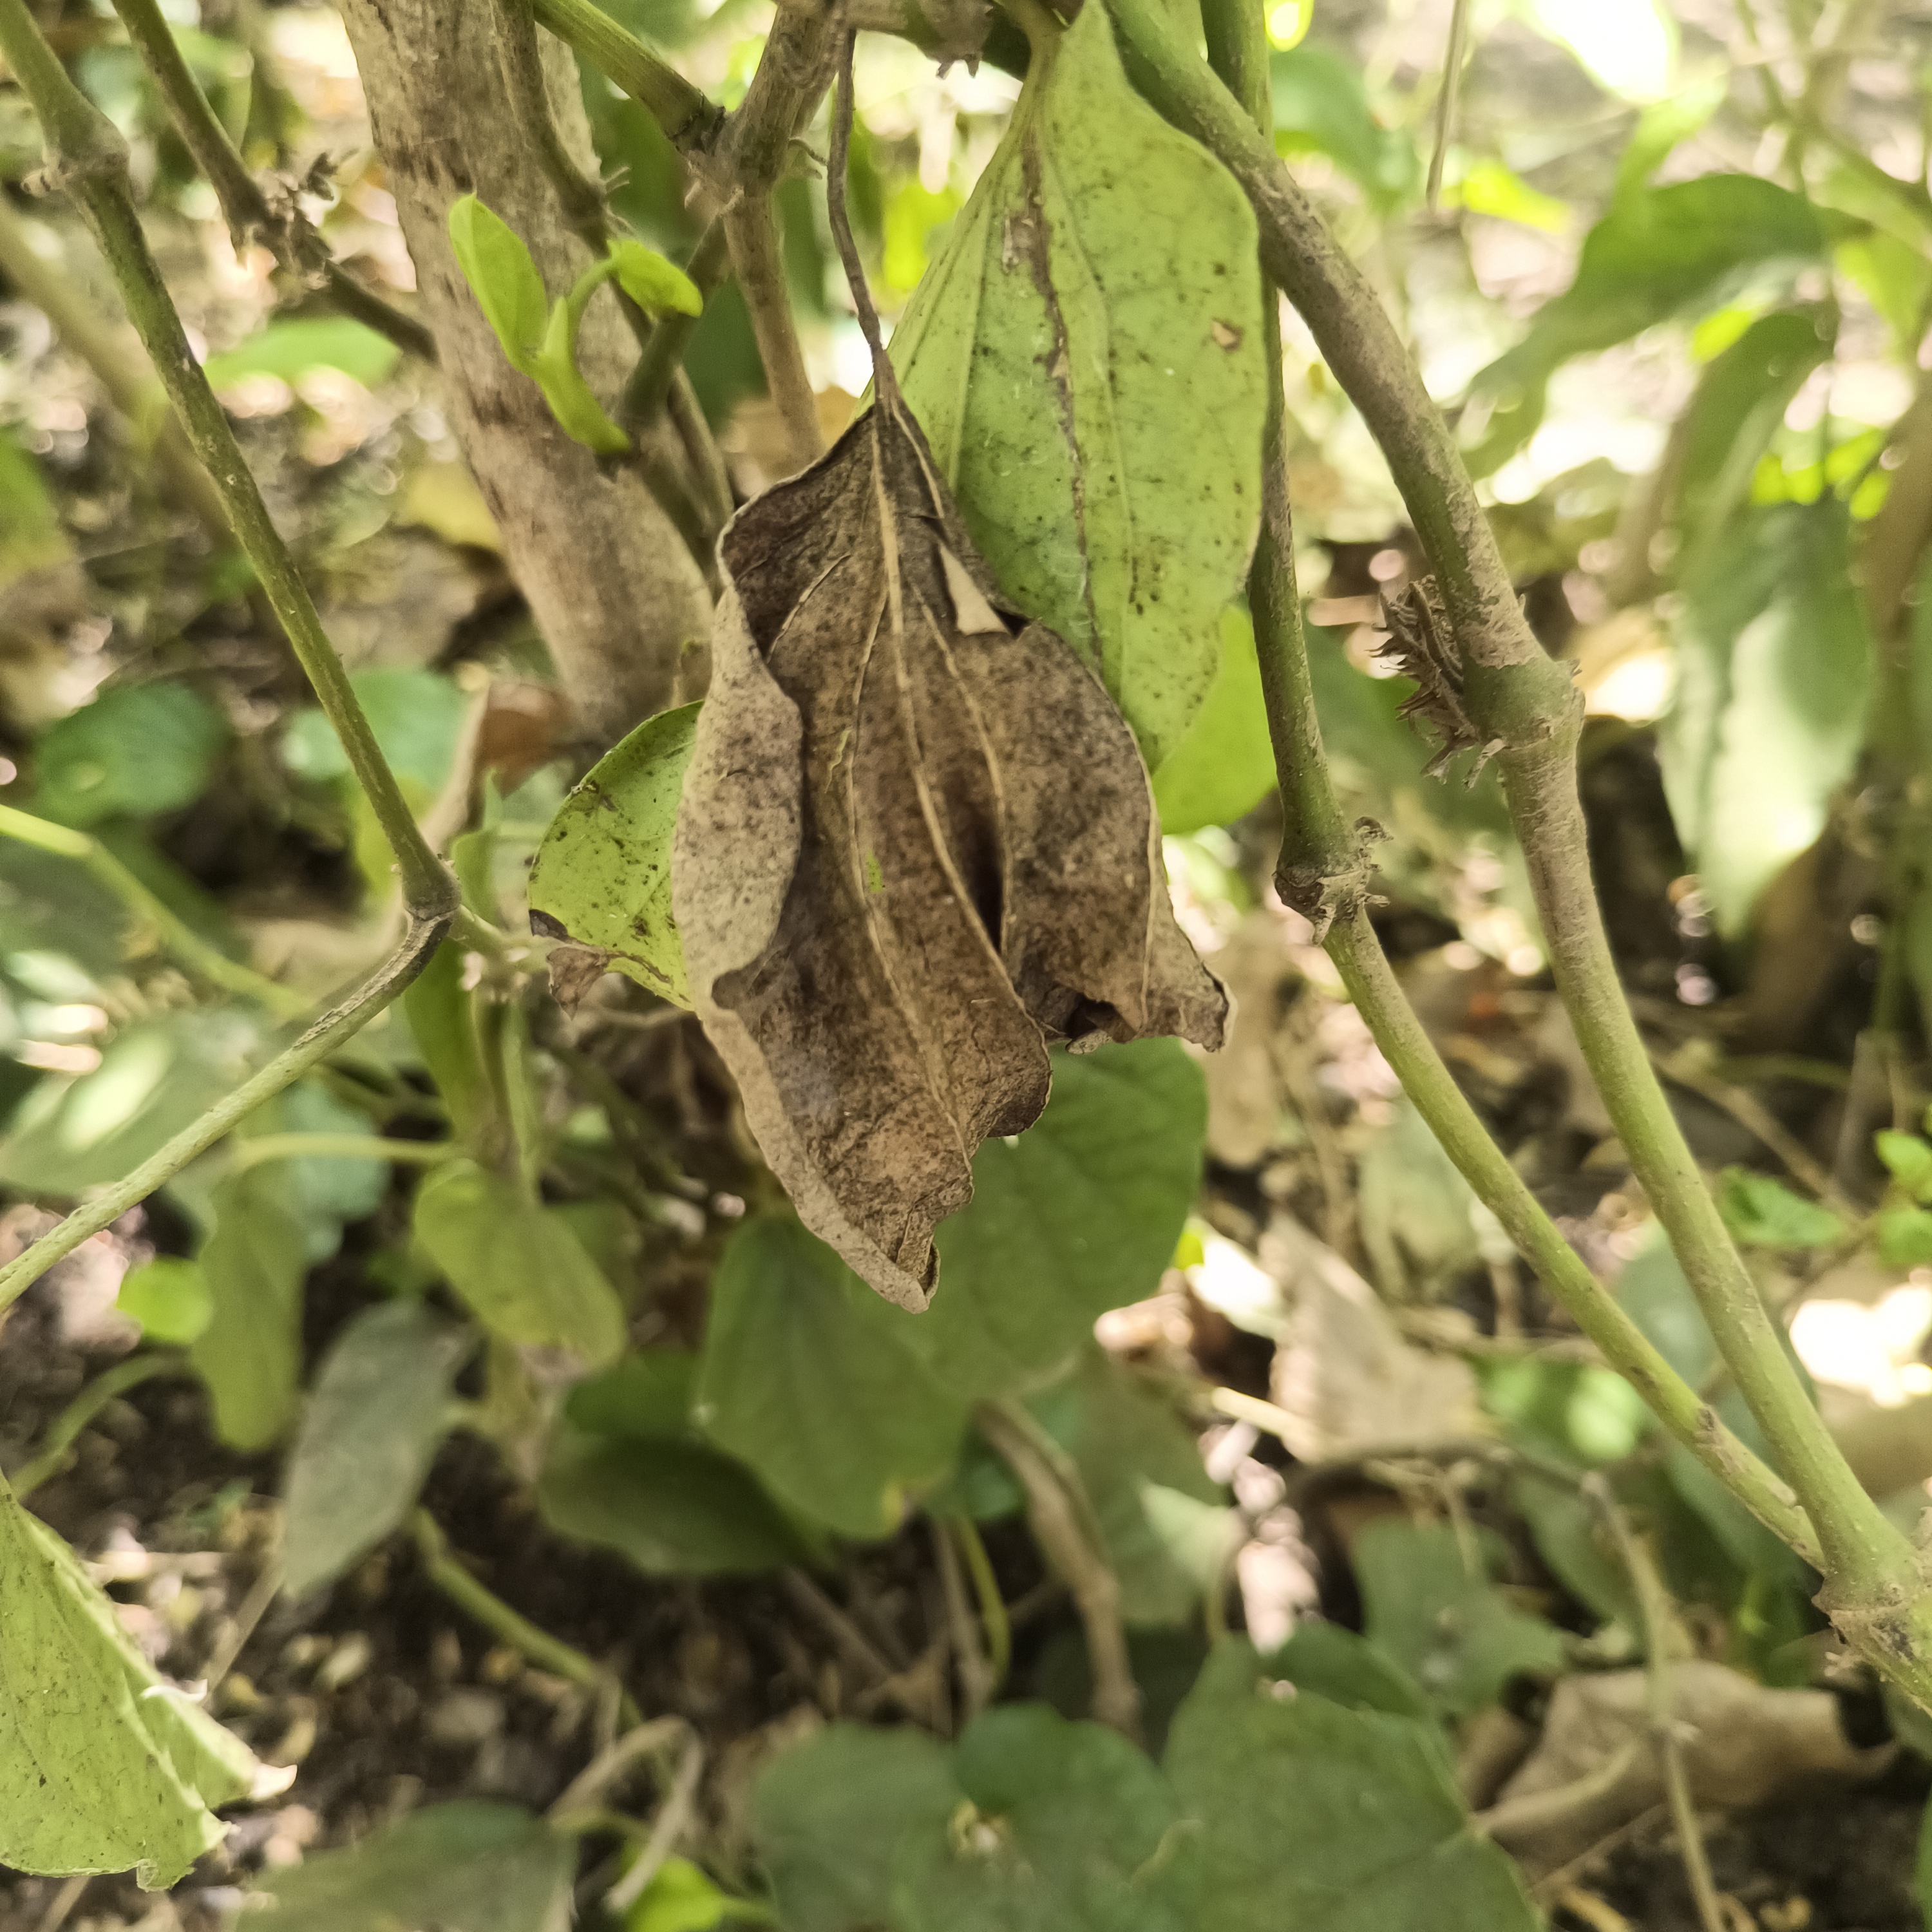
Label: Dried